Benjamin J. Davis Jr.

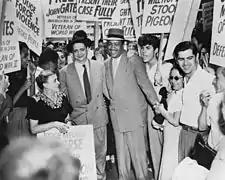
Robert G. Thompson and Davis leaving the Federal Courthouse in New York City during the Smith Act trials, 1949

Benjamin J. Davis Jr. – known to his friends as "Ben" – was born September 8, 1903, in Dawson, Georgia to Benjamin Davis Sr. and Jimmie W. Porter. The family moved to Atlanta in 1909, where Davis's father, "Big Ben" Davis, established a weekly black newspaper, the "Atlanta Independent." It was successful enough to provide a comfortable middle-class upbringing for his family. The elder Benjamin Davis emerged as a prominent black political leader and served as a member of the Republican National Committee for the state of Georgia.